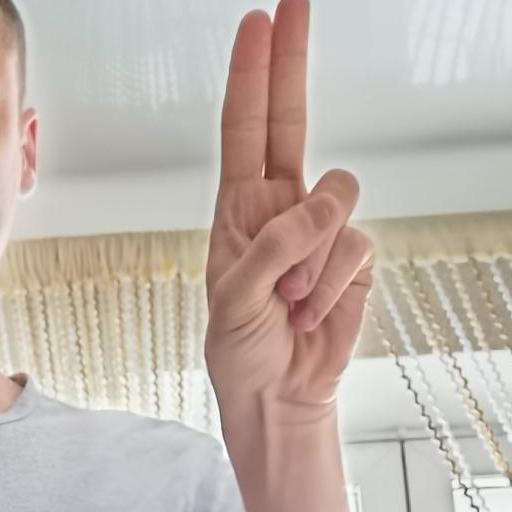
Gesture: two_up